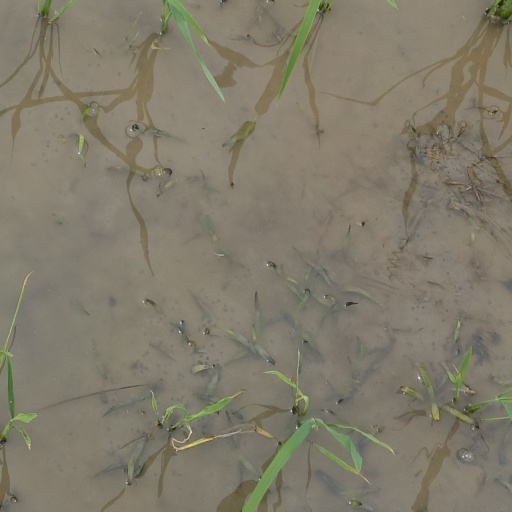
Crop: rice